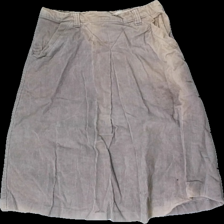
View: front
Type: Skirt
Category: Ladies
Brand: Missing
Colors: Beige
Material: 100% cotton
Cut: Regular
Size: 36
Season: All
Stains: Major
Smell: Minor
Price range: <50
Recommended usage: Recycle
Comment: minor detergent smell, discolored